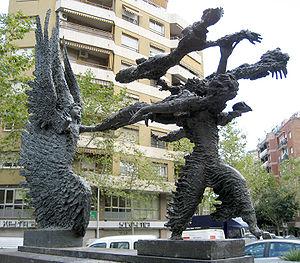
Apel·les Fenosa i Florensa, né à Barcelone le 16 mai 1899, et mort à Paris le 25 mars 1988, est un sculpteur espagnol.
Les réfugiés et exilés de la guerre d'Espagne et la posguerra ou après-guerre espagnole sont des mouvements migratoires transfrontaliers et des expatriations vers des foyers extra-européens caractérisés par leur ampleur, leur précipitation et l'absence de projet précis pour les populations déplacées.